Indigenous peoples of Oceania

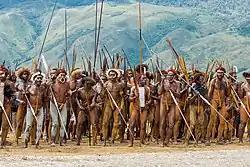
Dani people from the Baliem Valley in Highland Papua, Indonesia

The Bonin Islands, located about 1,000 to 2,000 kilometers from Tokyo, are commonly thought to have been uninhabited during pre-Columbian times, even though there may have possibly been a Micronesian presence on the islands approximately 2,000 years ago. The islands are still sometimes associated with Oceania, despite now having become politically integrated into Japan. Today, they are sparsely inhabited by Japanese citizens, with a proportion having European and European American ancestry. The European proportion are not recent immigrants, but rather descendants of early settlers, as the islands were not always within the sphere of Japanese colonial influence. Islanders primarily speak Japanese, and like with those in the eastern Pacific, they could be interpreted as one of the smaller linguistic groups in Oceania.